Phill Grimshaw

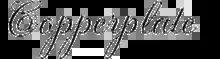
Gravura, a script typeface designed by Phill Grimshaw in 1995

Grimshaw was born on 1 February 1950 in Bolton. He studied art at Bolton College, where he was taught by the typographer Tony Forster, with whom he would later become close friends. Forster encouraged Grimshaw to apply to London's Royal College of Art (RCA). Grimshaw completed a master's degree between 1972 and 1975 at the RCA, where he met David Hockney and John Gorham. He returned to Lancashire after graduating from the RCA and opened a commercial lettering studio focusing on both typography and calligraphy. His calligraphic work was popular in the advertising industry; he produced work for the British Council, Marks & Spencer, Gale's, Littlewoods, Scottish & Newcastle, and BBC North.